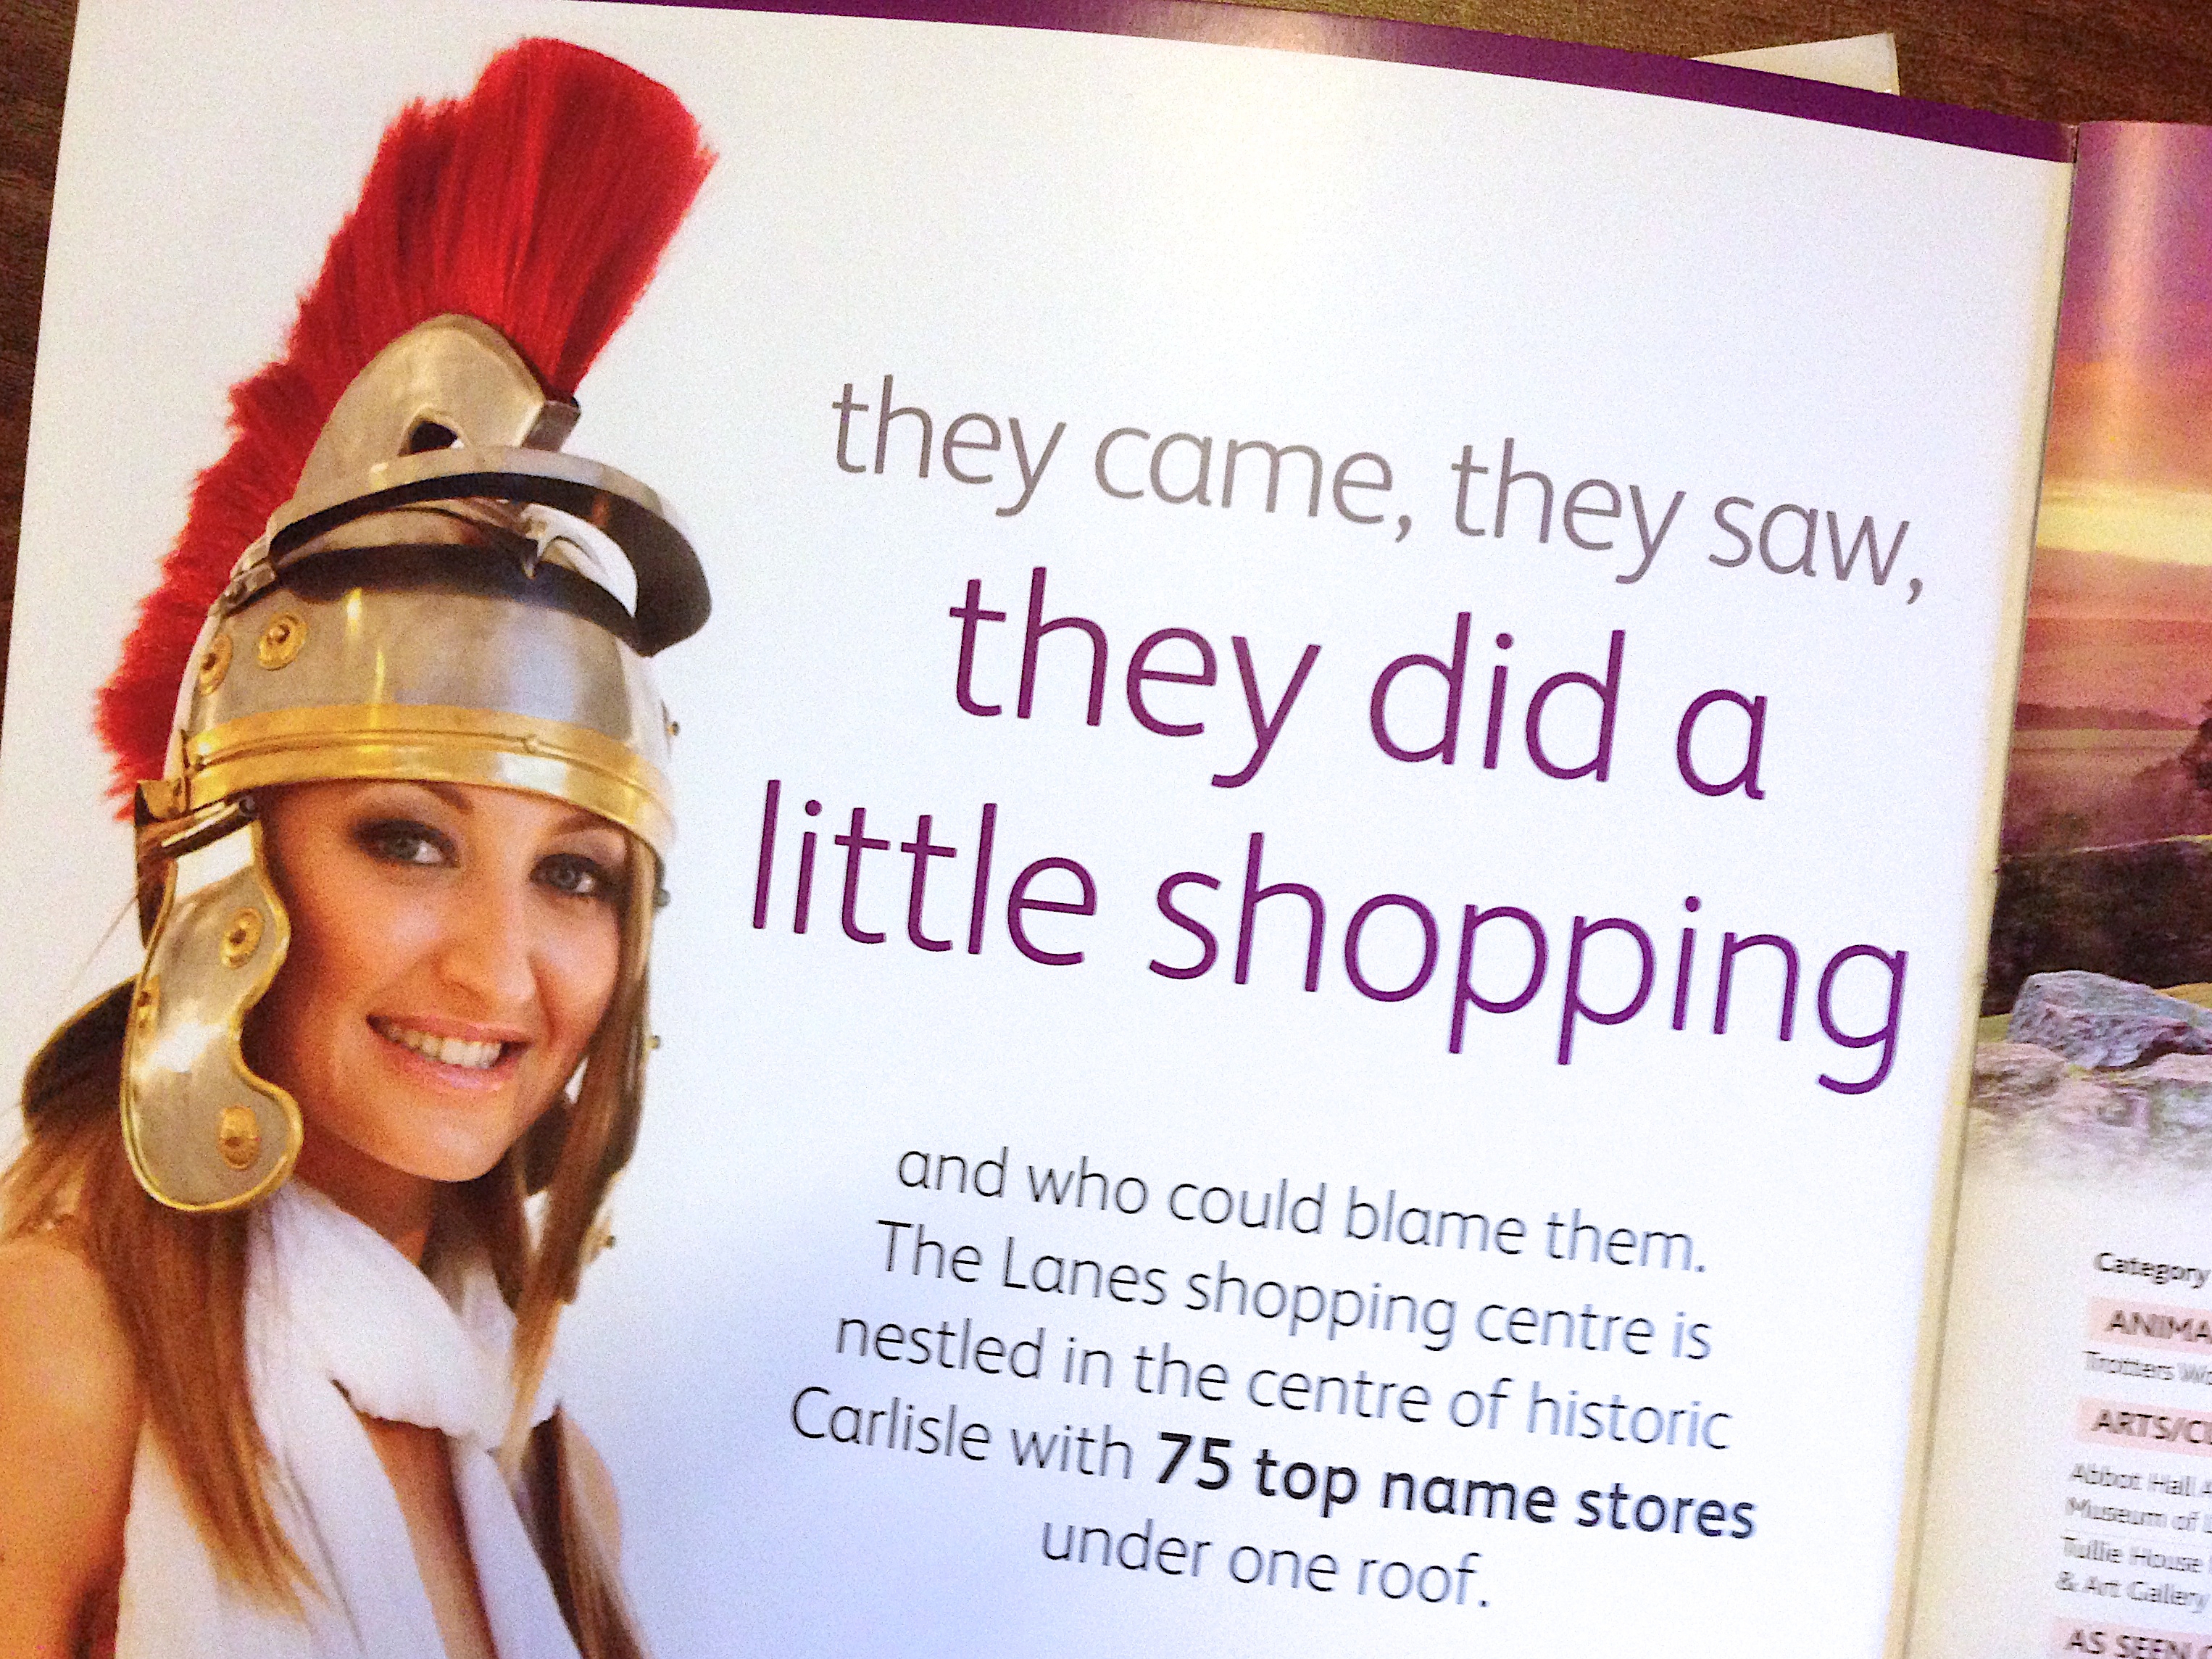
advertising, brand, presentation